Shwedagon Pagoda

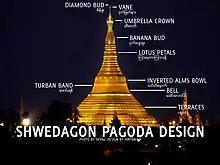
Diagram showing the various architectural features that comprise the design of the Shwedagon Pagoda

The pagoda showcases some of the most proportionate features of Burmese pagoda architecture, and the order of which becomes an exemplary for buddhist constructions in the modern times.